Glycoside hydrolase family 25

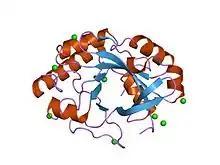
crystal structure of the bacterial lysozyme from streptomyces coelicolor at 1.65 a resolution

In molecular biology, glycoside hydrolase family 25 is a family of glycoside hydrolases.